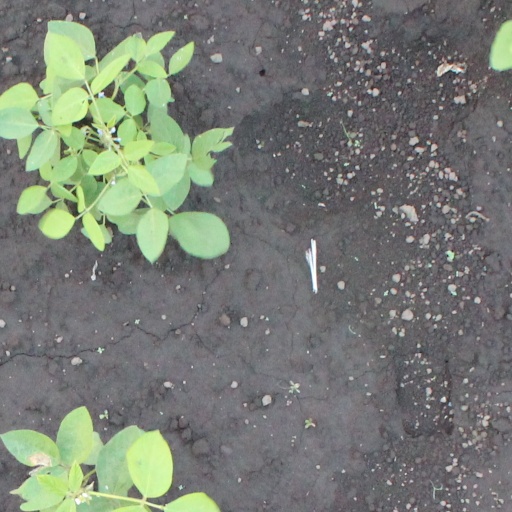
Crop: soybean